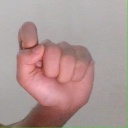
अक्षर: घ